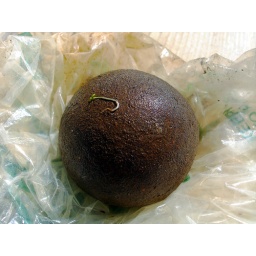
I was sweating this one in a plastic bag and forgot about it for a week or so. Oops.